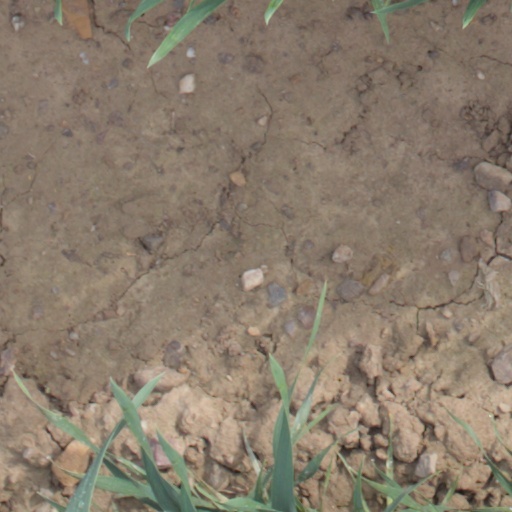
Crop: wheat